Aveiro, Portugal

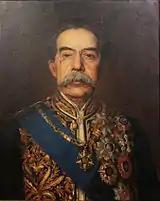
José Luciano de Castro, 1899

Sport Clube Beira-Mar is an association football club. Founded in 1922, it has a sports academy with various youth levels in sports including basketball and futsal. The club used to play at Estádio Municipal de Aveiro, designed by Portuguese architect Tomás Taveira for Euro 2004, where it held two group matches.